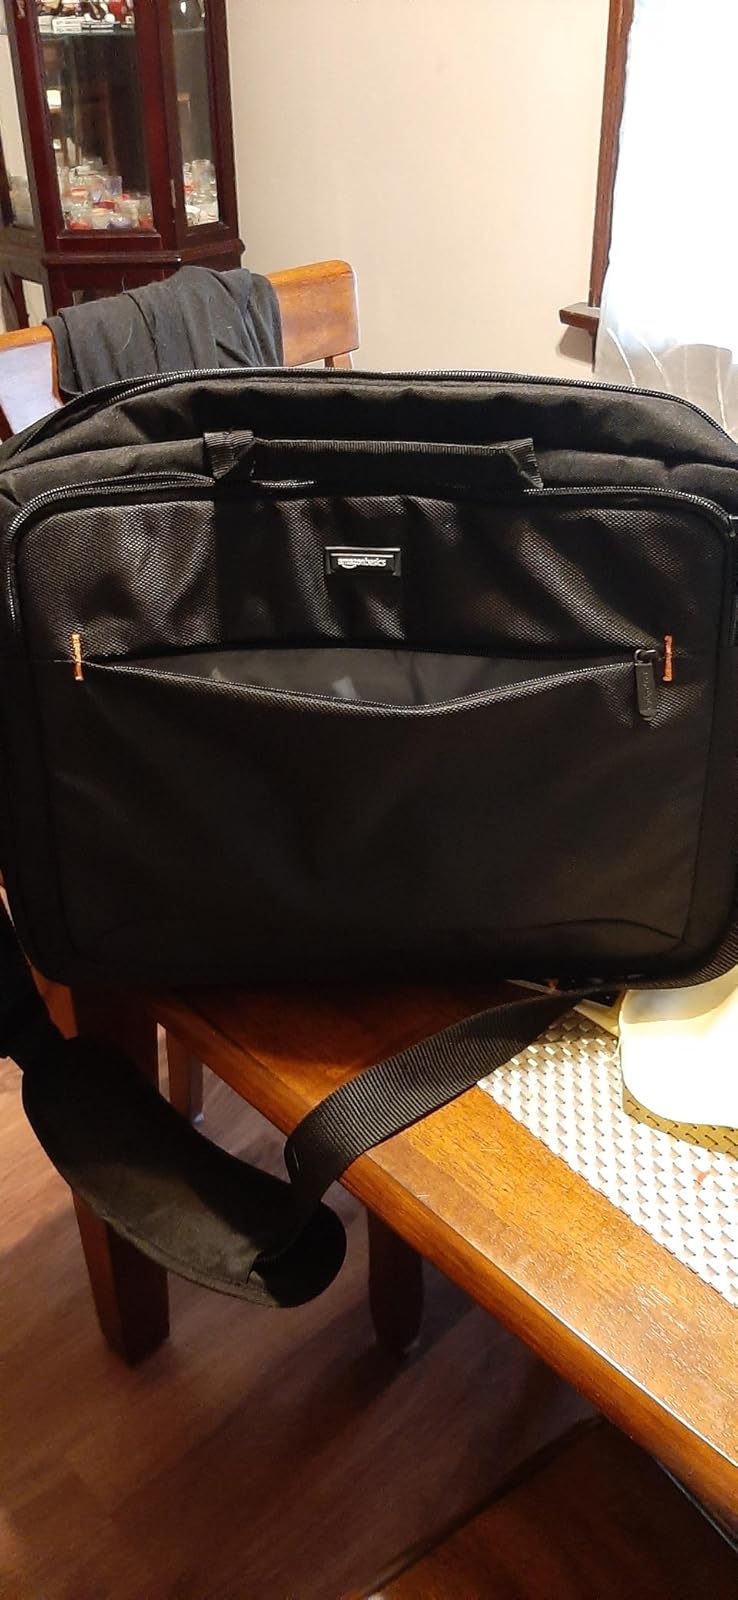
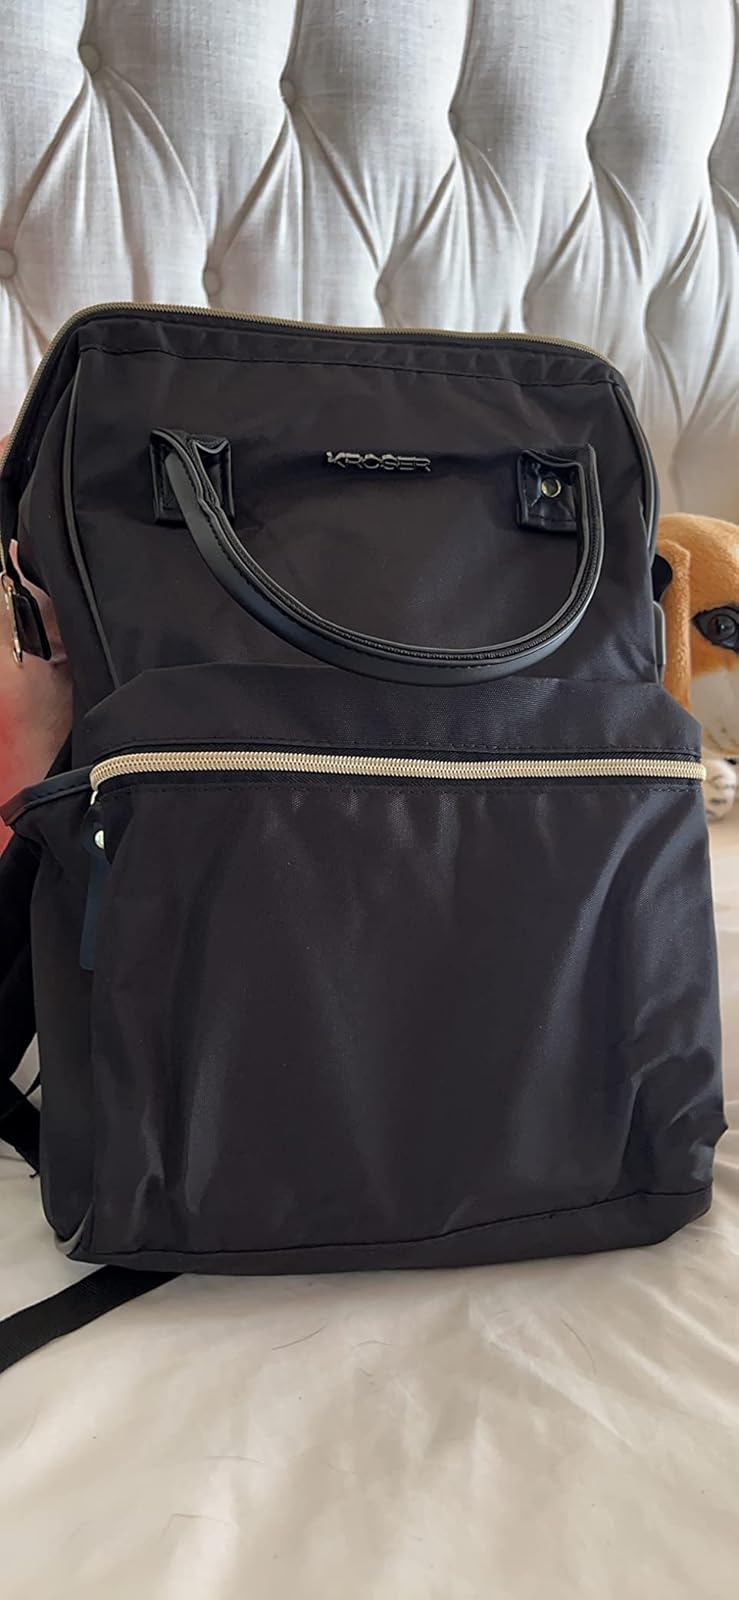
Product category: bag
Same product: no